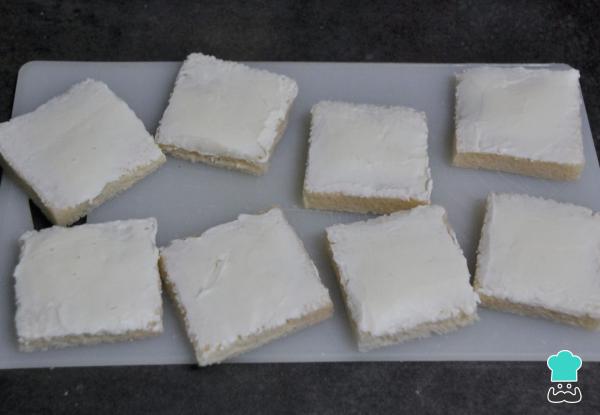
Unta todos los cuadritos de pan con un buena capa de queso crema. Las cantidades que hemos colocado en esta receta alcanzan para 32 aperitivos de salmón ahumado, cada uno del tamaño de un bocado.